Colin Murray

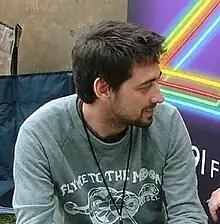
Murray in 2005

Colin Murray (born Colin Wright on 10 March 1977) is a Northern Irish radio and television presenter. He has hosted the Channel 4 game show "Countdown" since 2022.